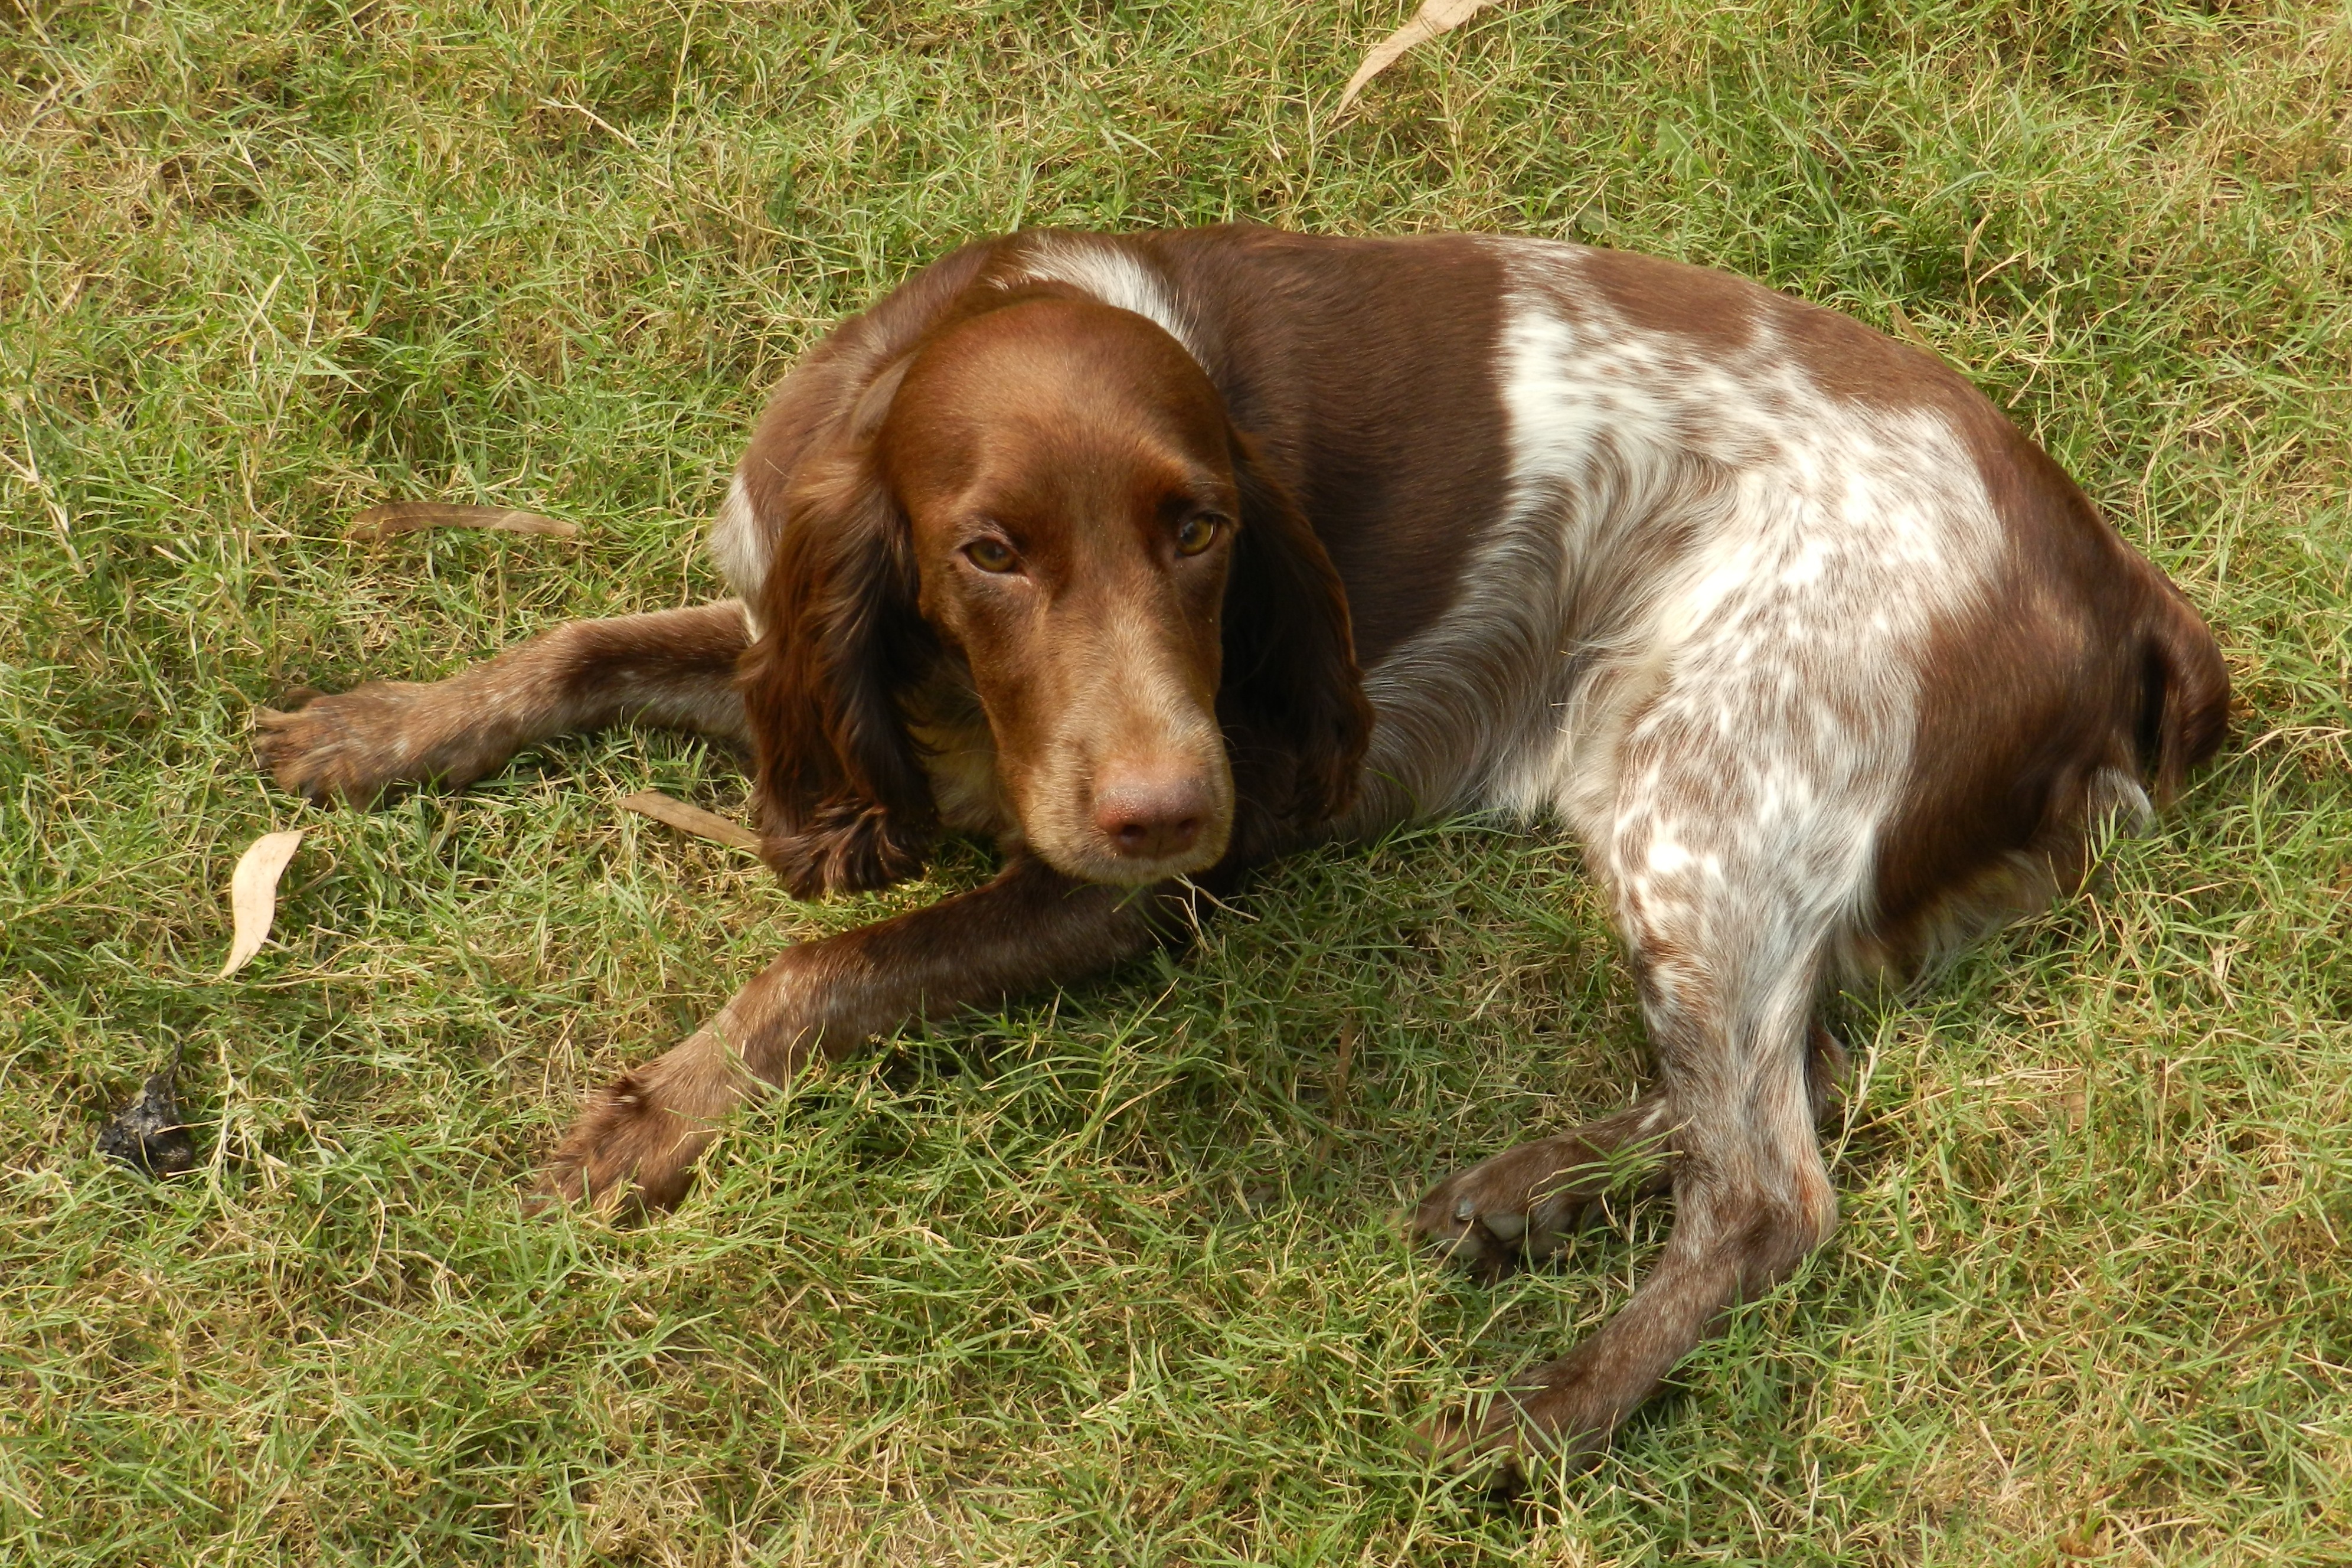
lawn, sweet, dog, animal, canine, pet, brown, mammal, spaniel, hunting dog, spotted, furry, vertebrate, expression, domestic, harrier, dog breed, friendly, brittany, purebred, pedigree, lovable, german longhaired pointer, springer spaniel, setter, irish setter, small m nsterl nder, dog like mammal, carnivoran, basset art sien normand, english springer spaniel, drentse patrijshond, french spaniel, boykin spaniel, russian spaniel, field spaniel, german spaniel, blue picardy spaniel, german wirehaired pointer, welsh springer spaniel, sussex spaniel, braque d auvergne, picardy spaniel, grand bleu de gascogne, pachon navarro, braque francais